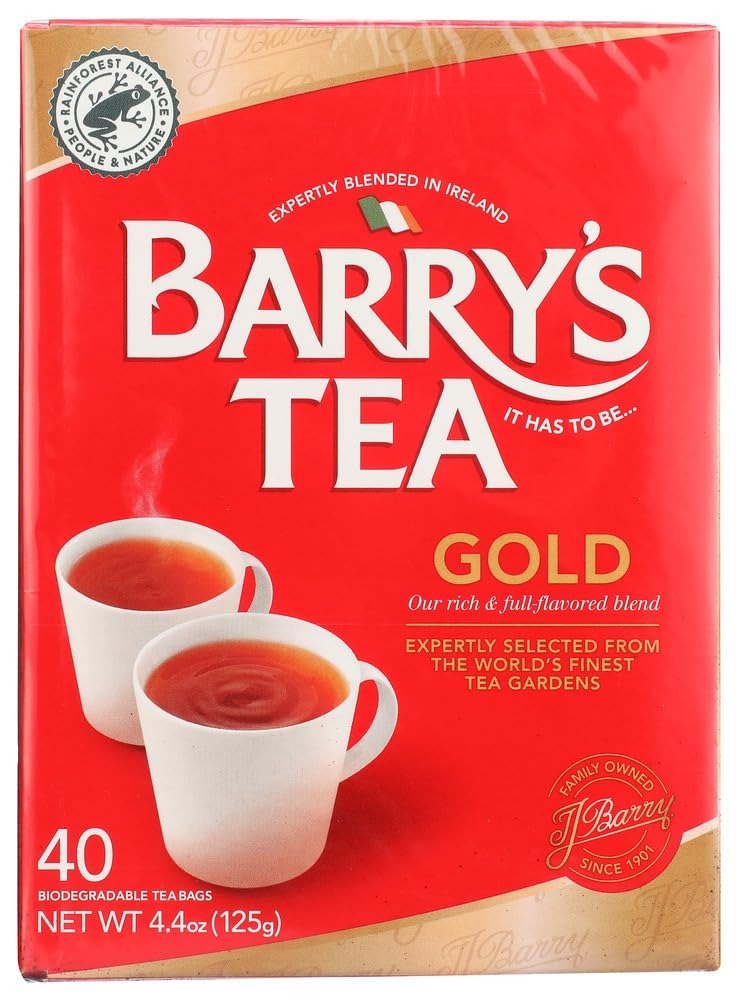
Item Name: Barry's Tea Gold Blend 40s 125g - Pack of 2
Value: 2.0
Unit: Count

Price: 3.75